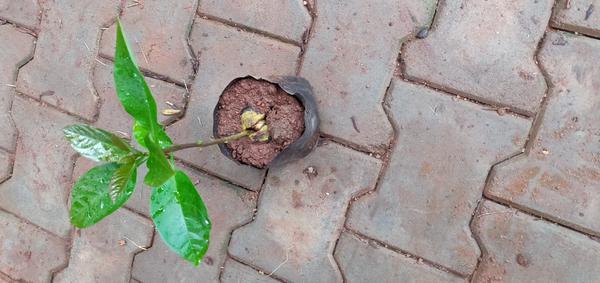
Plant: Avacado